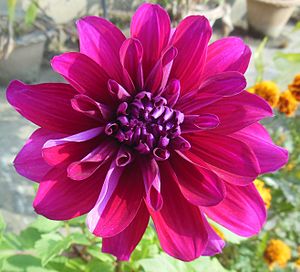
Dahlia
Woodland Mirenda Dahlia
Dahlia er en slægt med ca. 35 arter, der er udbredt på højsletterne i Mexico og Guatemala. Det er flerårige, knolddannende og urteagtige planter med en busket vækst. Stængler og blade er hårløse, og de endestillede blomster er kurve med brede randkroner og gule, rørformede skivekroner. Blomstringen foregår om sommeren og efteråret.